Bodys Isek Kingelez

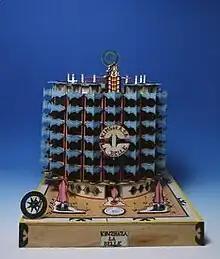
"Kinshasa la Belle" (1991)[63 × 55 × 80 cm

Kingelez is known primarily for his models of fantastic and utopian cities made of scrap materials like cardboard, paper and plastic; these models depict an idealistic vision of society that contrasts our harsh reality and dually a statement against the widespread construction funded by The World Bank in collaboration with corrupt African regimes. He sought to establish a fairy-tale world in his work that reflected his inner fantasies and ideals he had envisioned for reality that would be open for all to explore; as Sarah Suzuki, curator at the Museum of Modern Art New York, has said: Kingelez's work creates "a place of optimism, a place of beauty... That feels very welcome."